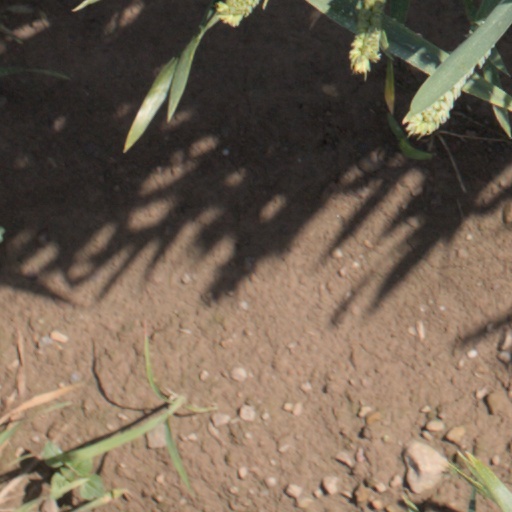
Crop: wheat